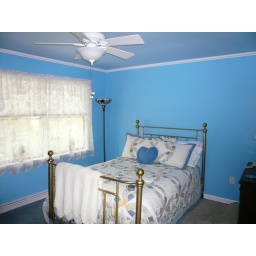
It's not this obnoxious blue in person